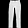
Label: Trouser